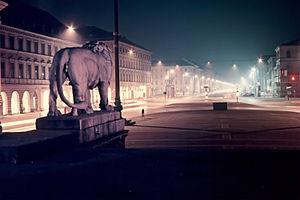
Ludwigstraße est l'une des quatre avenues principales du centre de Munich, avec la Brienner Straße, la Maximilianstraße et la Prinzregentenstraße.